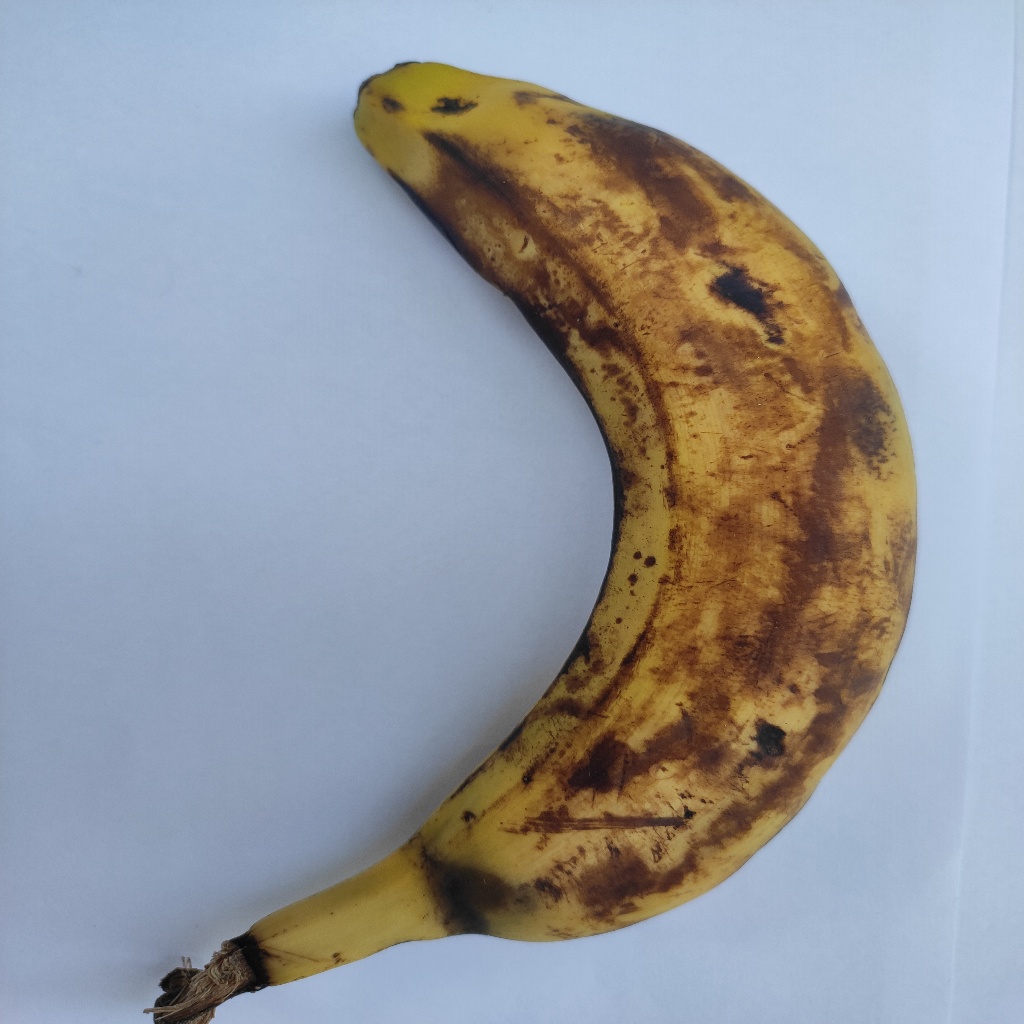
Crop: banana
Quality class: Defect